College Light Opera Company

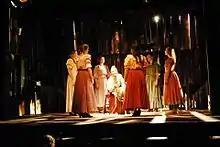
2015 Production of Oklahoma

The company was founded by D. Thomas Tull and Robert Haslun in 1969 immediately following the demise of the Oberlin College Gilbert & Sullivan Players who had performed in Falmouth from 1953 to 1966 Haslun had been an Oberlin College student himself and went on to become Secretary of the College, a post which he held from 1978 to 2007. Although many Oberlin students still participate in College Light Opera Company each summer, it is no longer officially associated with Oberlin College nor is it solely a Gilbert and Sullivan troupe. The company's repertoire now also includes comic operas and operettas by other composers as well as contemporary and classic Broadway musicals such as "Evita", "Jekyll & Hyde", "Brigadoon", and "Carousel".